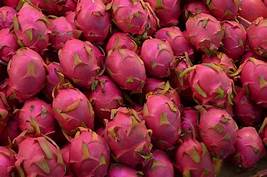
Label: Dragonfruit